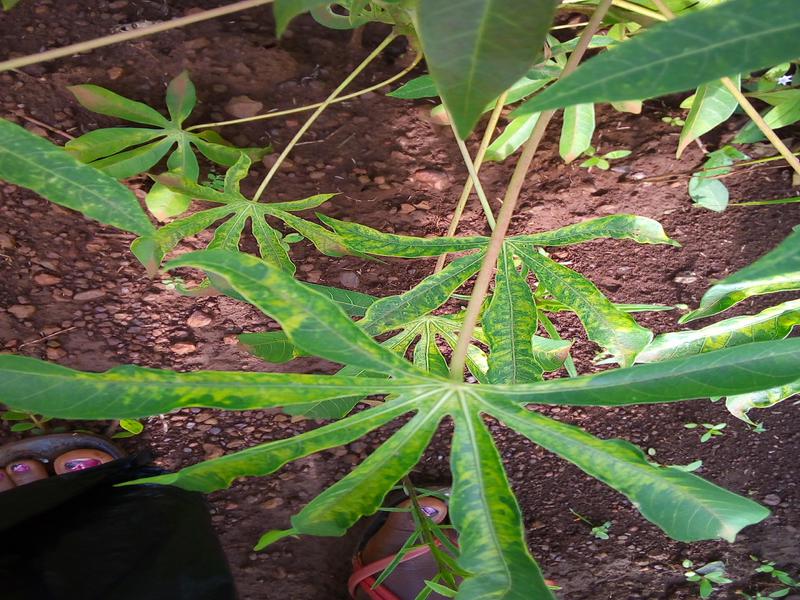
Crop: cassava
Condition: mosaic_disease